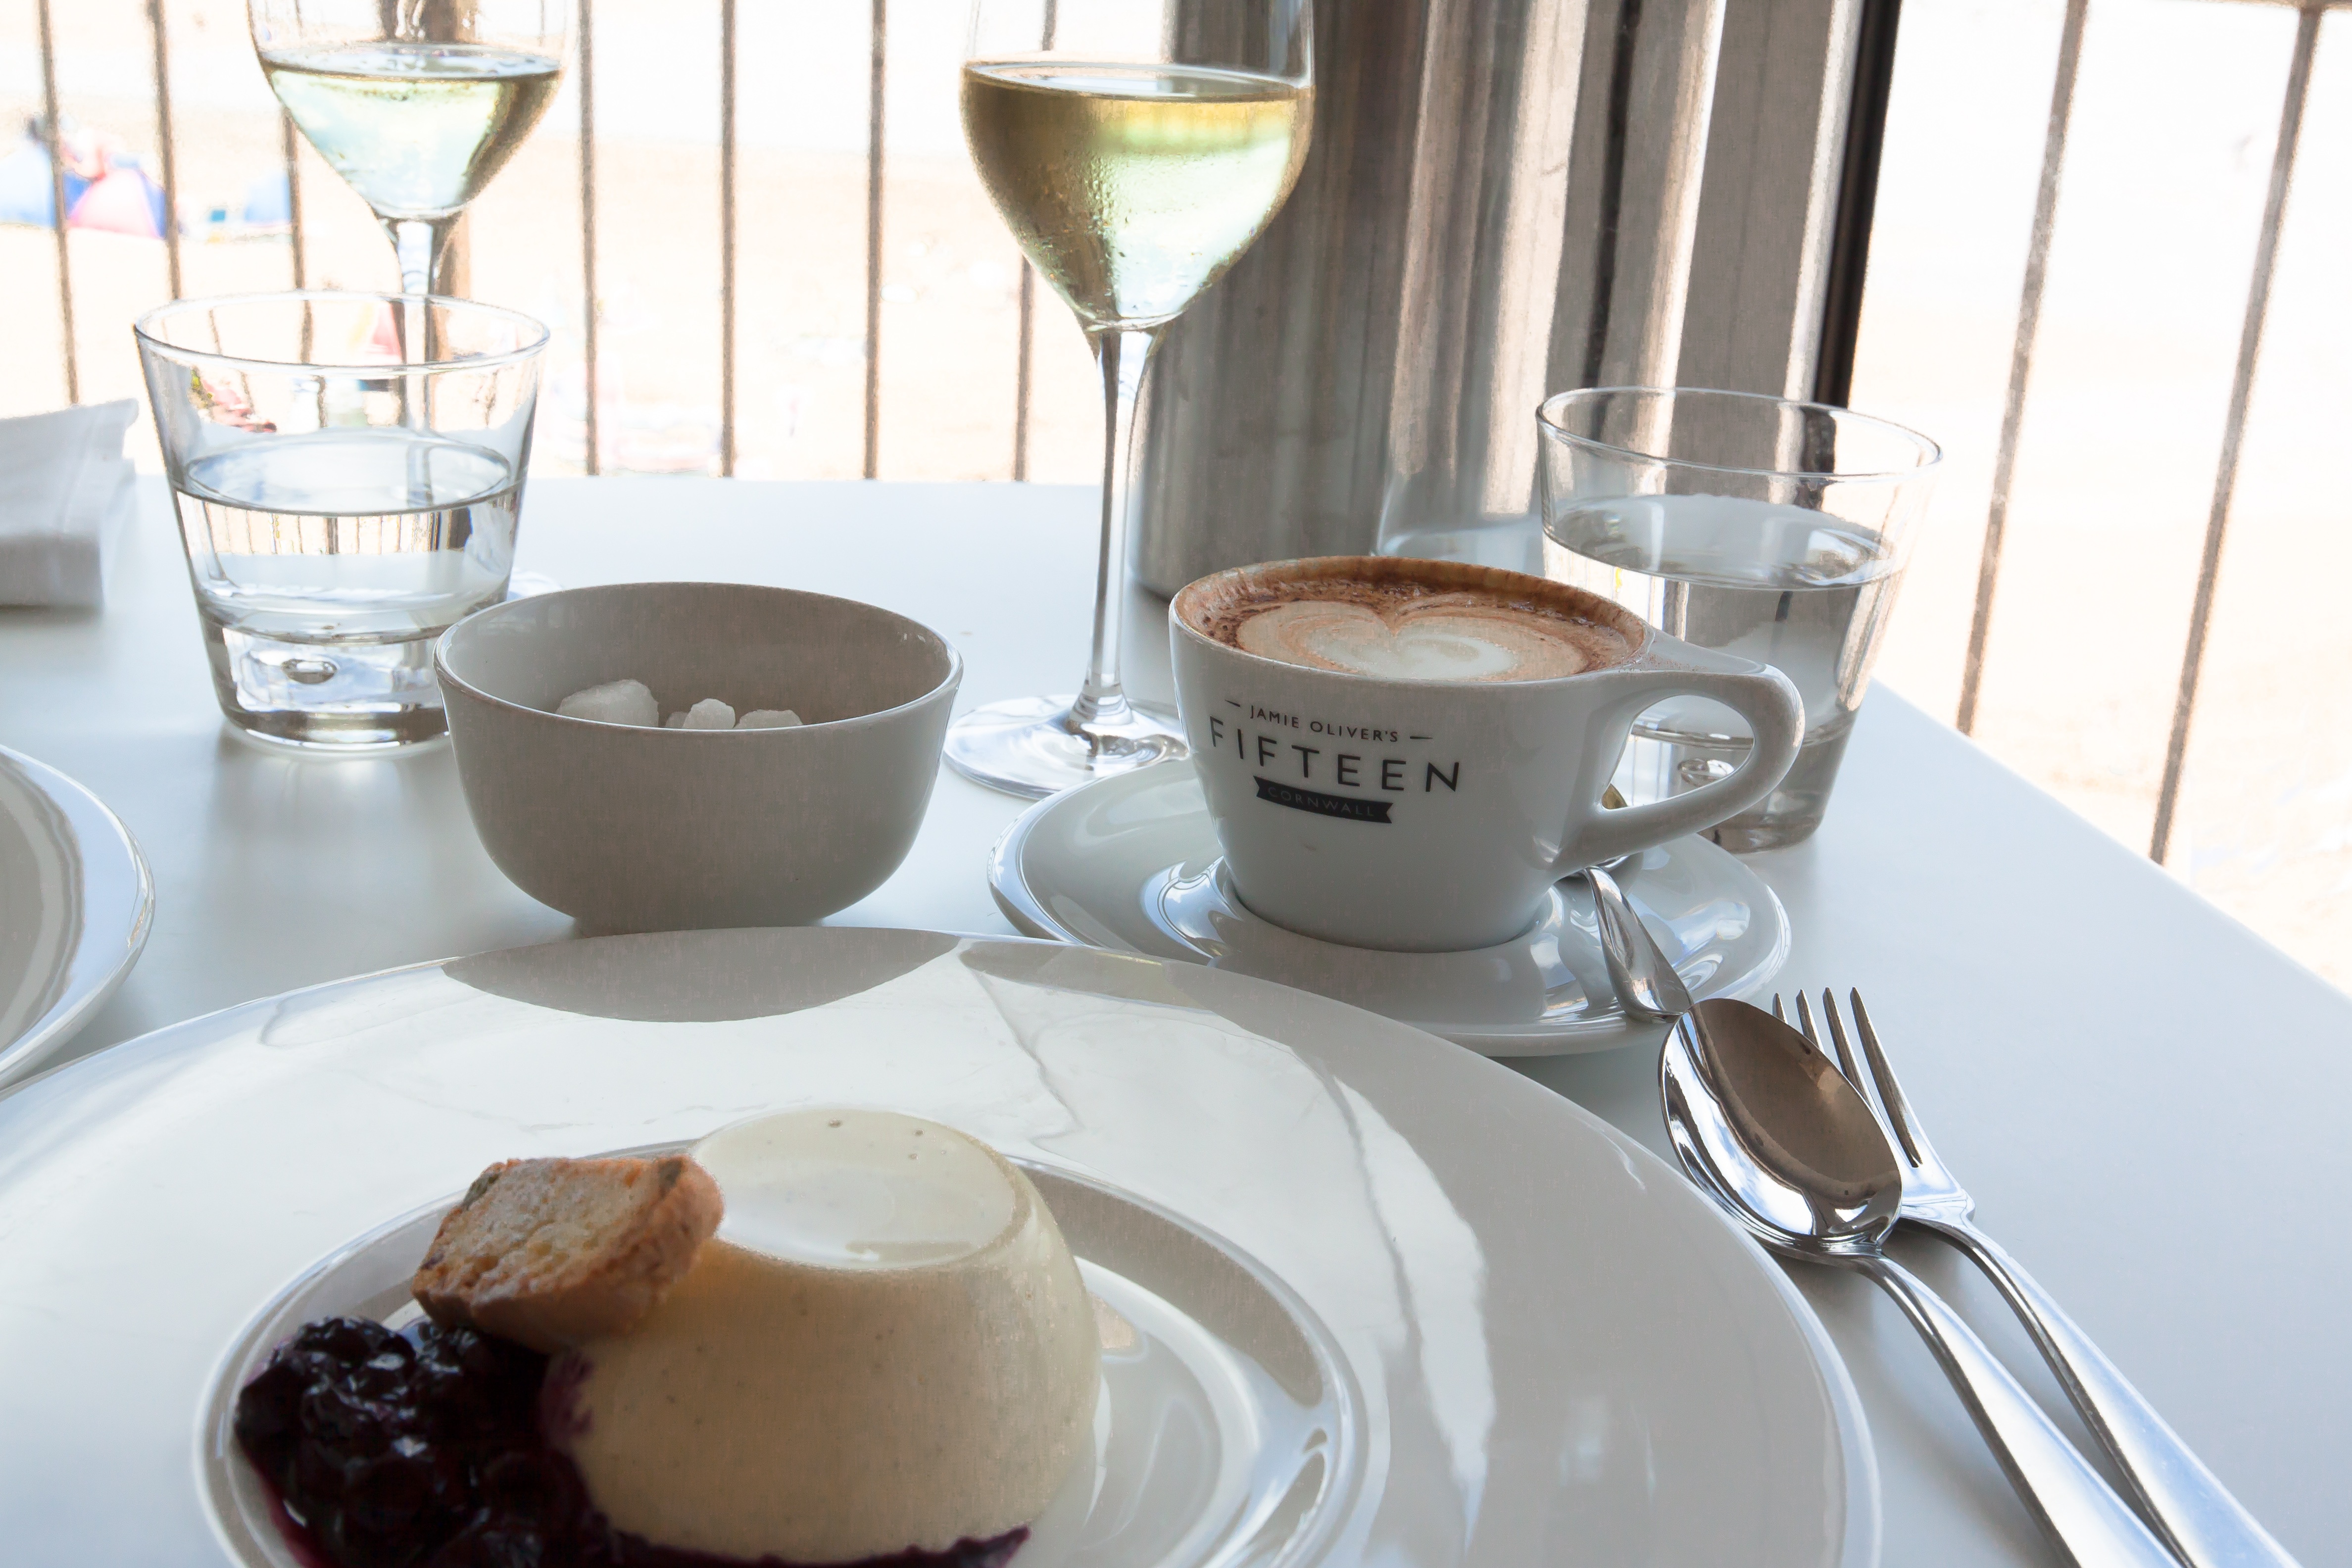
cutlery, cafe, coffee, wine, restaurant, foam, cup, cappuccino, dish, meal, food, plate, drink, breakfast, dessert, eat, coffee cup, delicious, caffeine, nutrition, hot, frisch, crispy, italian, beverages, brunch, baked goods, white wine, appetite, milchschaum, sponge cake, panna cotta